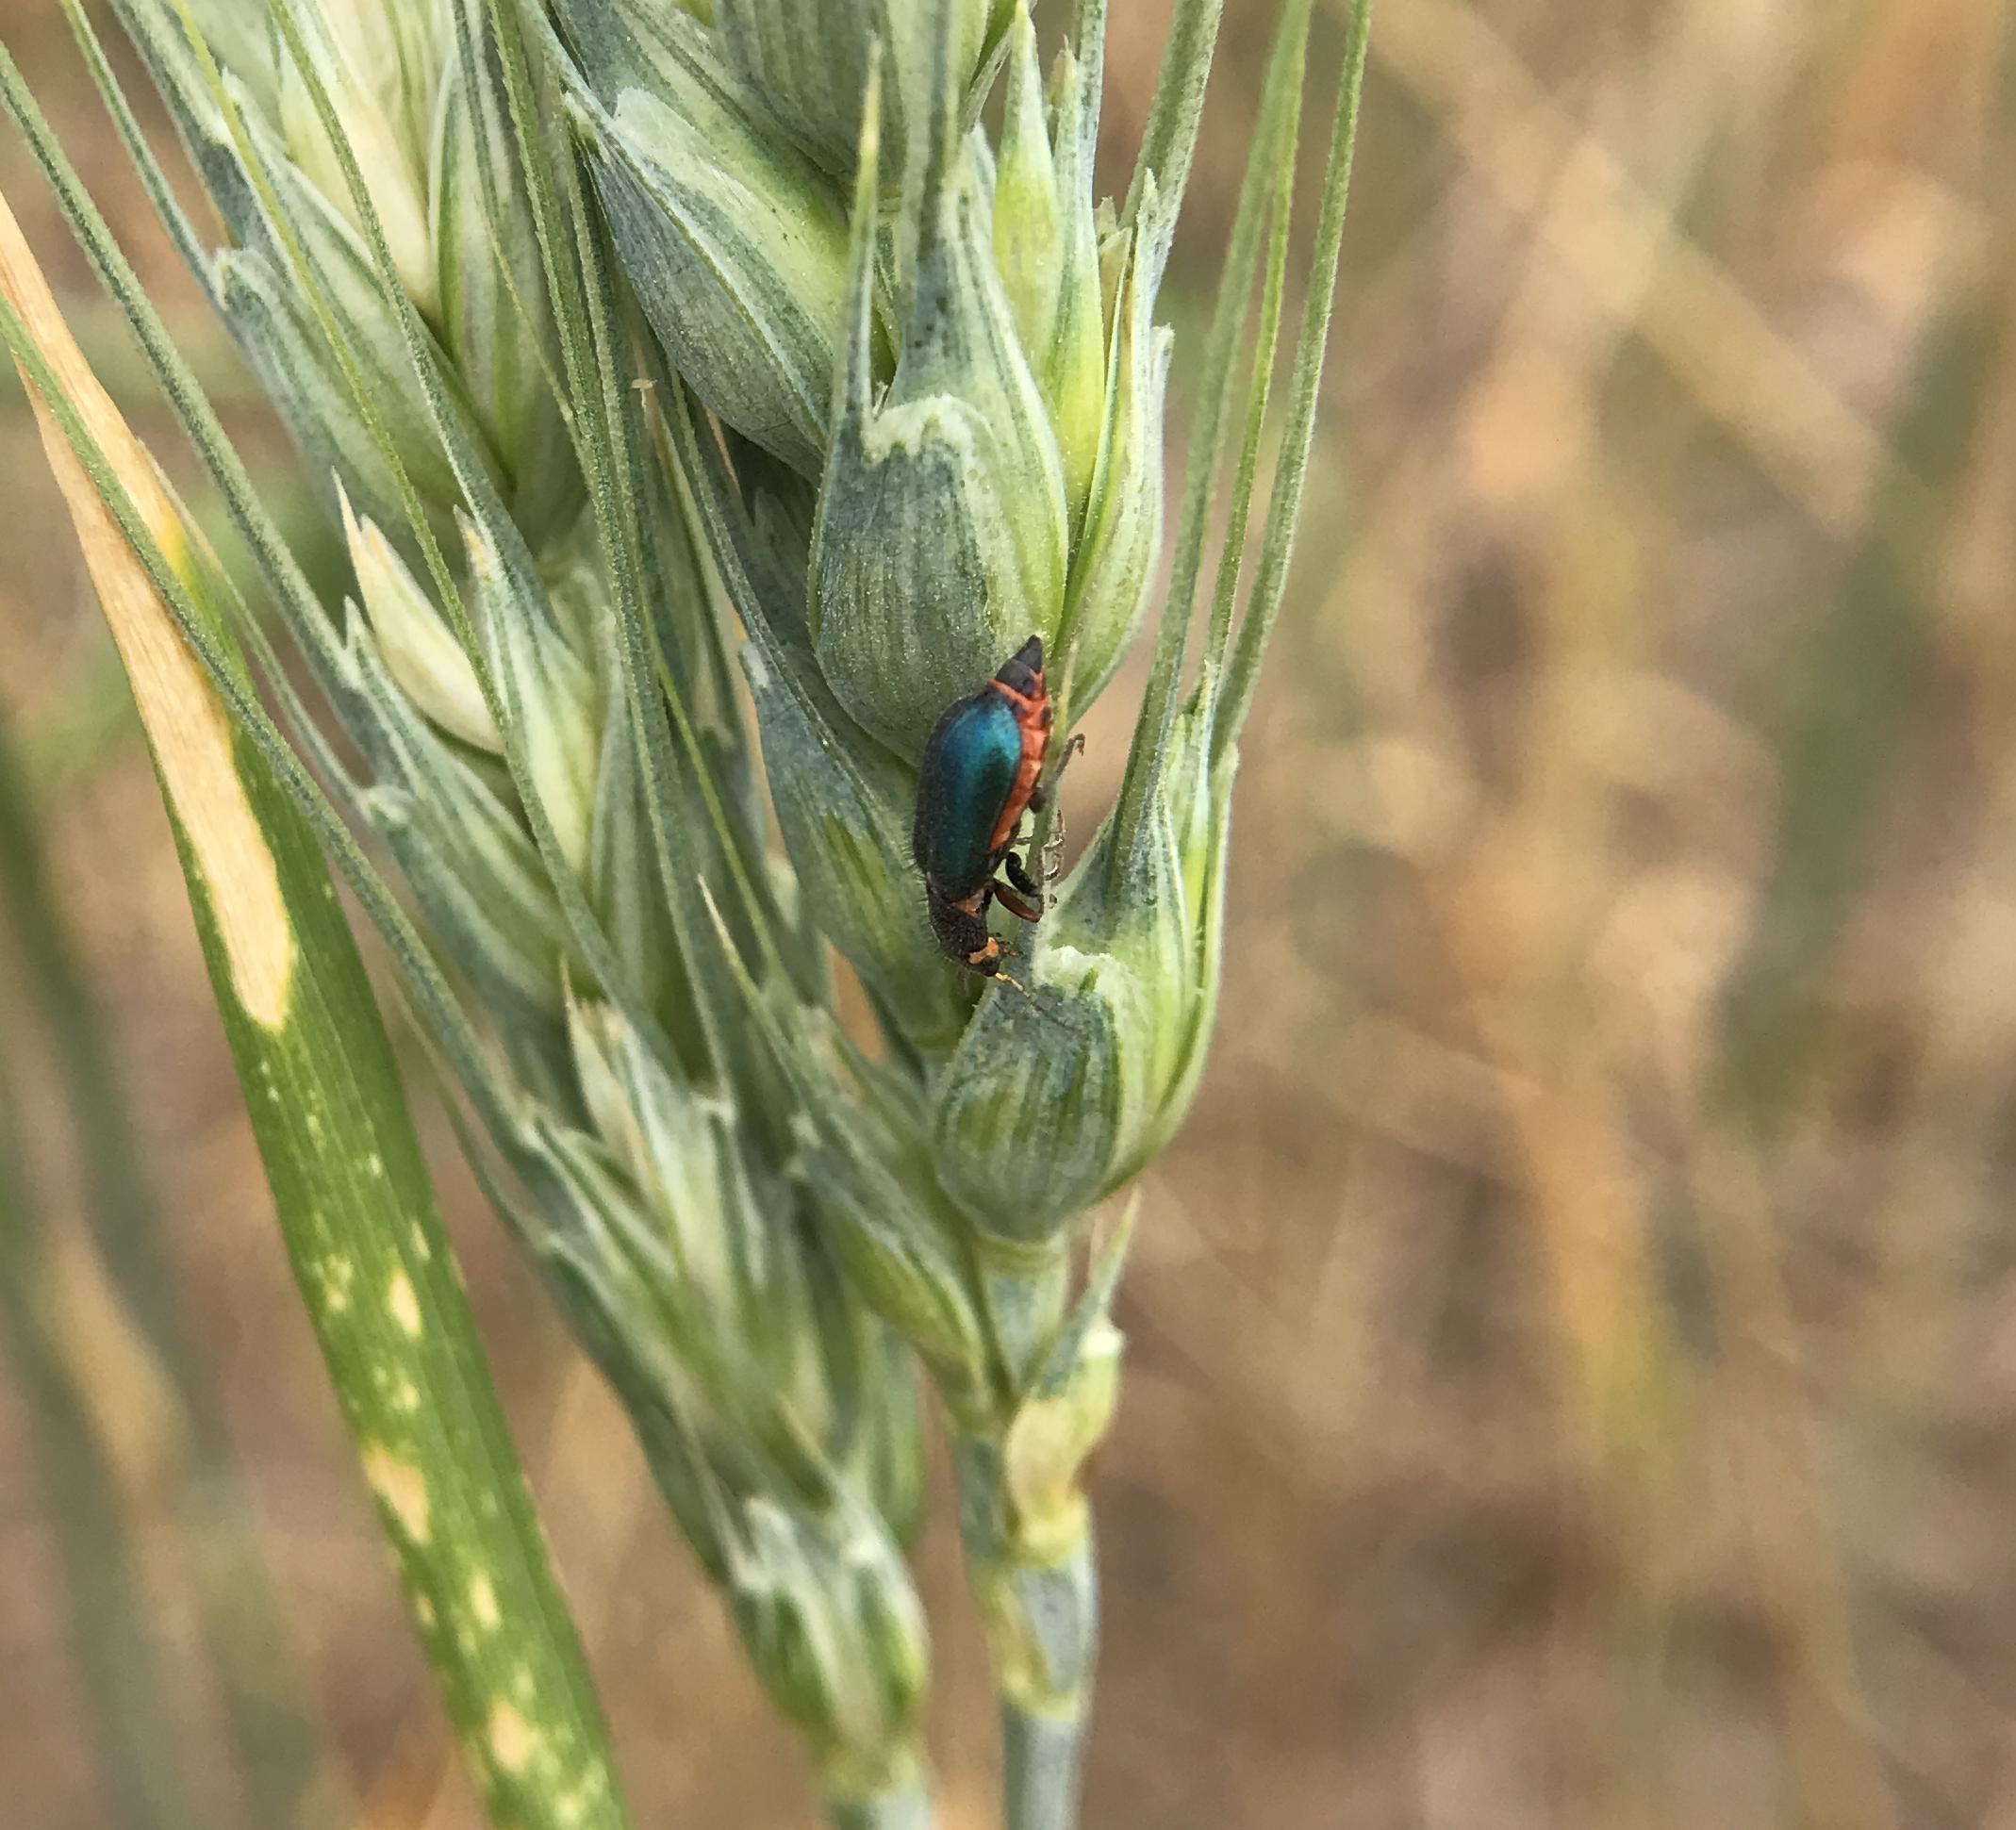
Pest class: predators